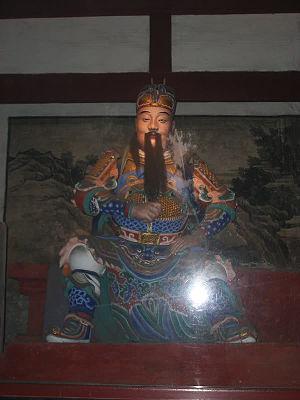
Liao Hua est un indigène de Xiangyang et un personnage du roman Histoire des Trois Royaumes. Il était le secrétaire en chef de Guan Yu, général de l'avant. Quand Guan Yu a été défait, Liao Hua a été pris par le Wu. Cependant, il a désiré retourner auprès de Liu Bei. Il a ainsi simulé sa mort et a dupé ceux qui le surveillaient. Sur ce, il prit sa mère et s'échappa à l'ouest, se déplaçant nuit et jour. Il rejoint alors Liu Bei à Zigui. Ce dernier a été considérablement satisfait de son retour, et a installé Liao Hua en tant que grand administrateur de Yidu. Après la mort de Liu Bei, Liao Hua est devenu conseiller du premier ministre, et puis contrôleur de la région de Guangwu. Plus tard, il a été promu à la position du général des chars et de la cavalerie de droite, a obtenu les privilèges de jie, et a été fait inspecteur de la province de Terril. On lui a également accordé le titre du marquis de Zhongxiang. Il était célèbre pour sa détermination et sa prouesse. Sa position était égale à celle de Zhang Yi et, en second lieu seulement, à celle de Zong Yu. Au printemps de l'an 264, Liao Hua et Zong Yu sont tous les deux rappelés à Luoyang. Ils moururent en chemin.